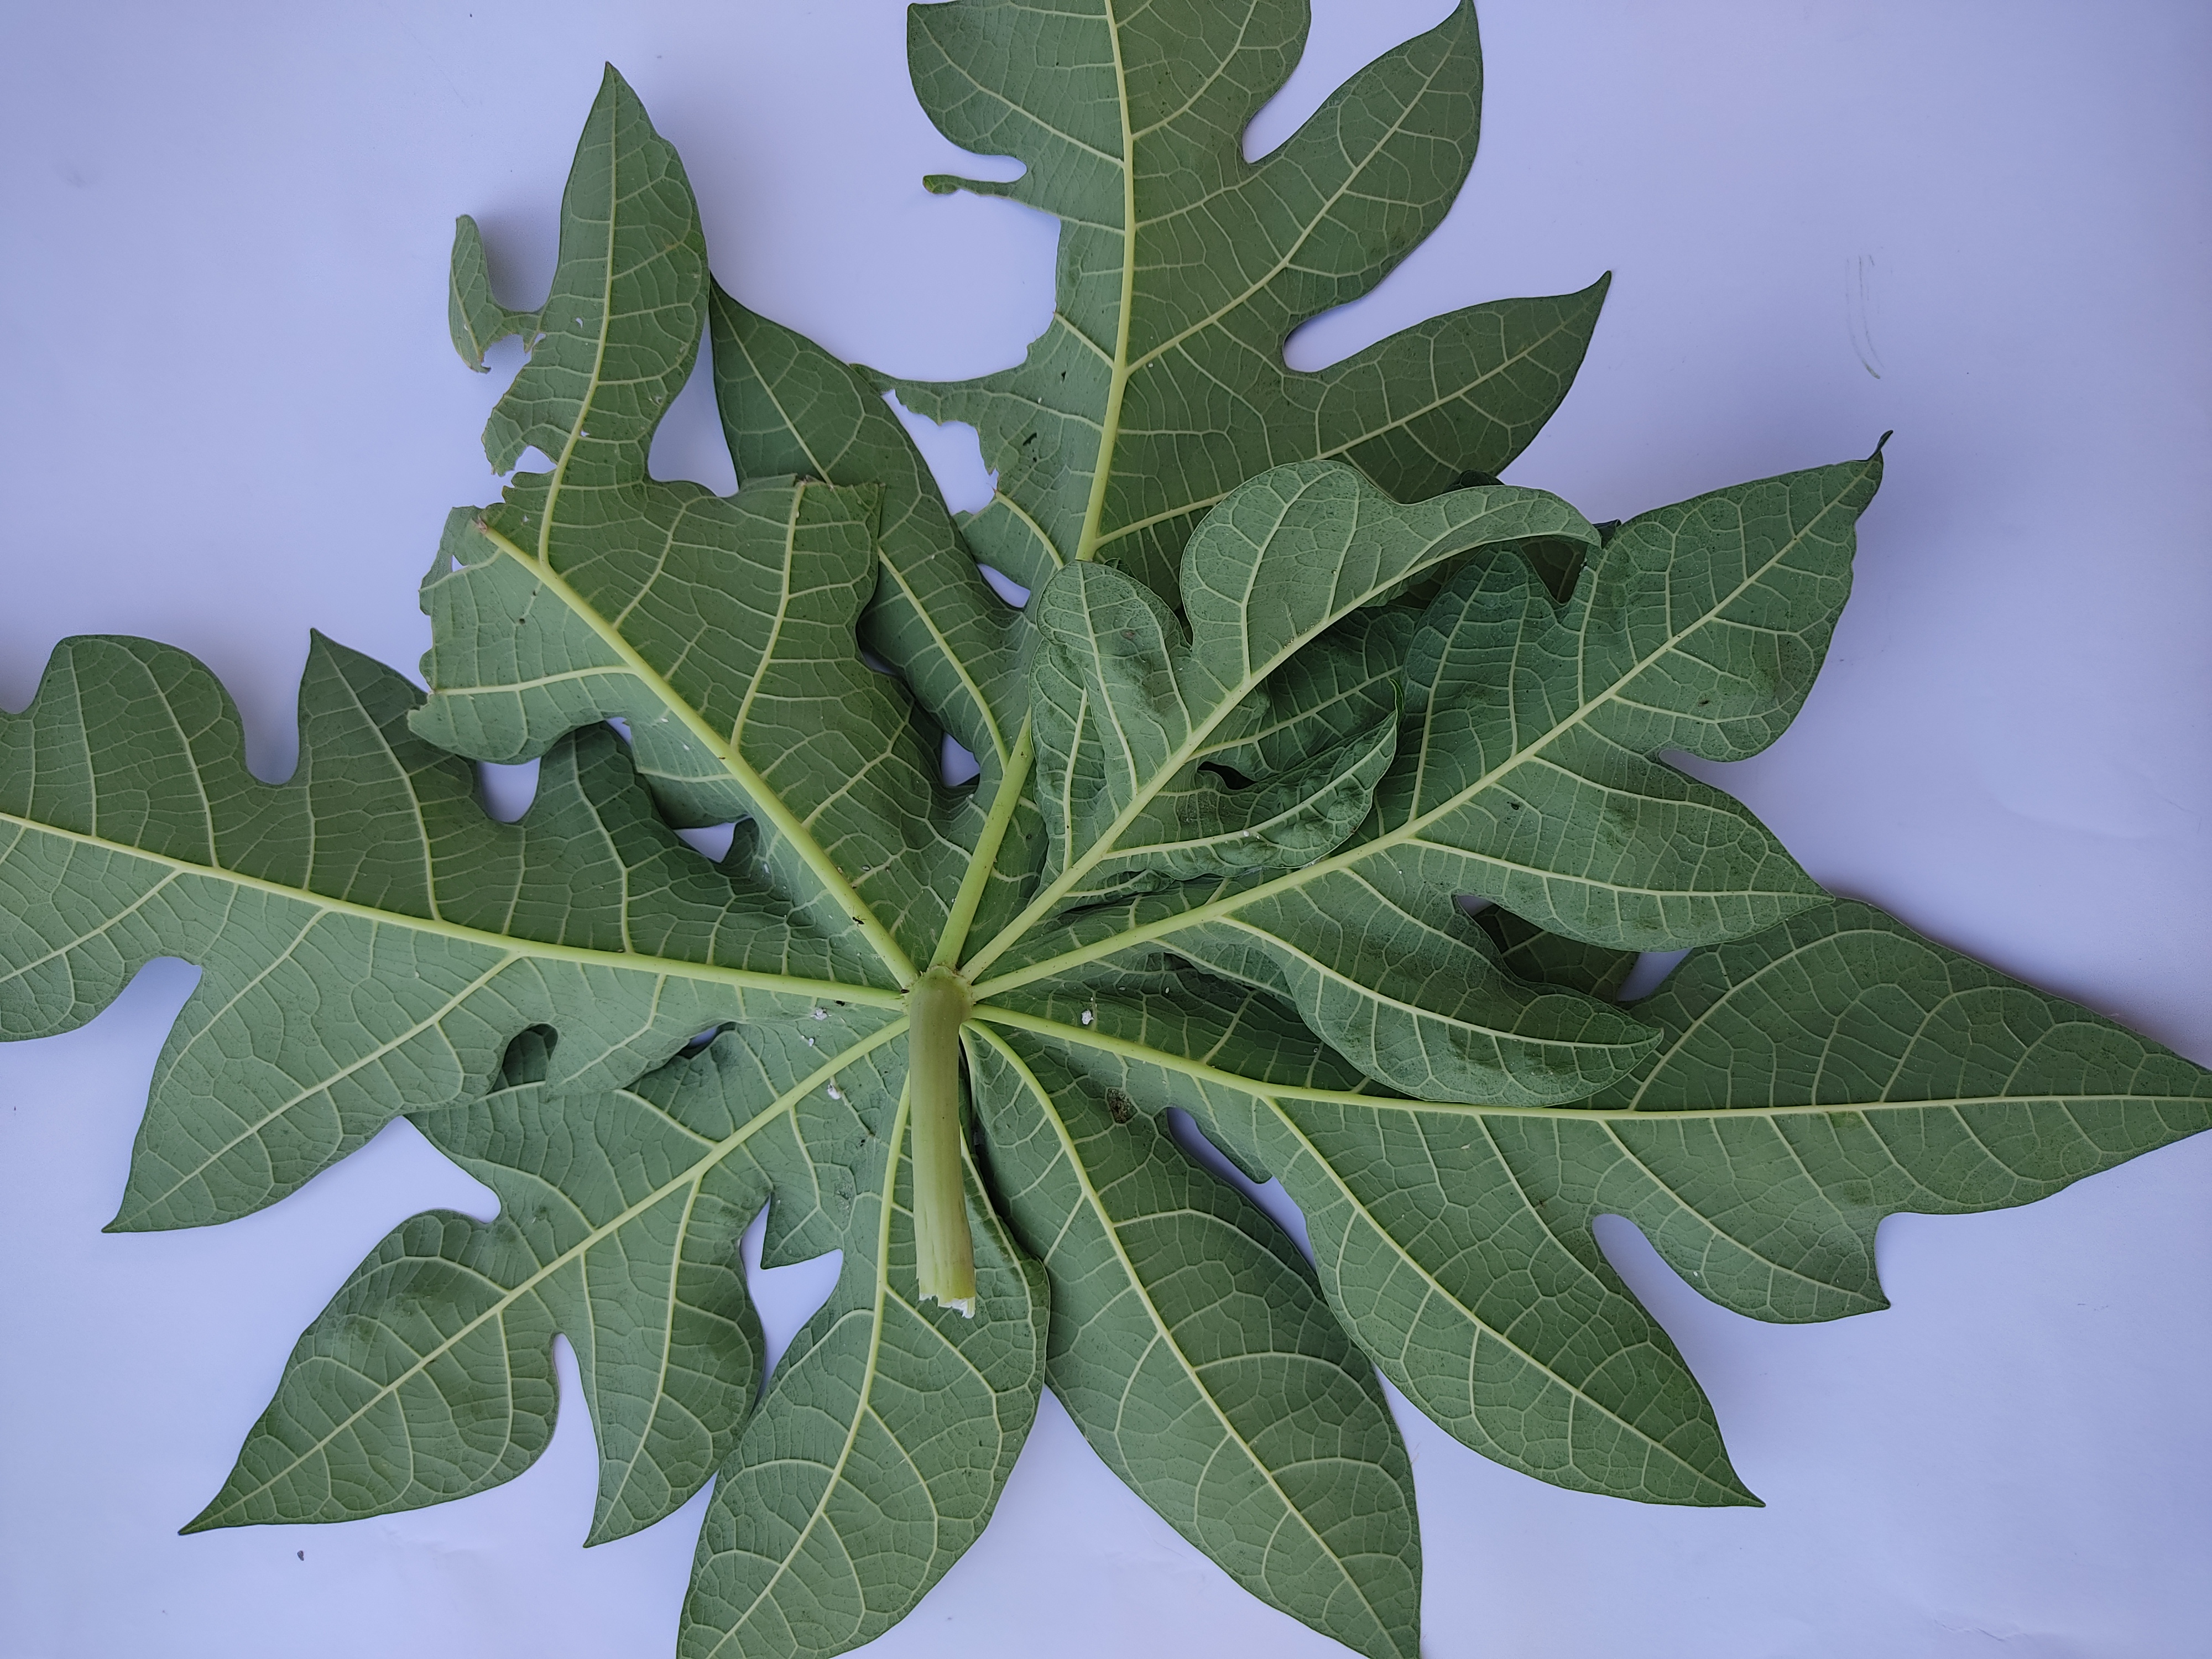
Label: Mealybug